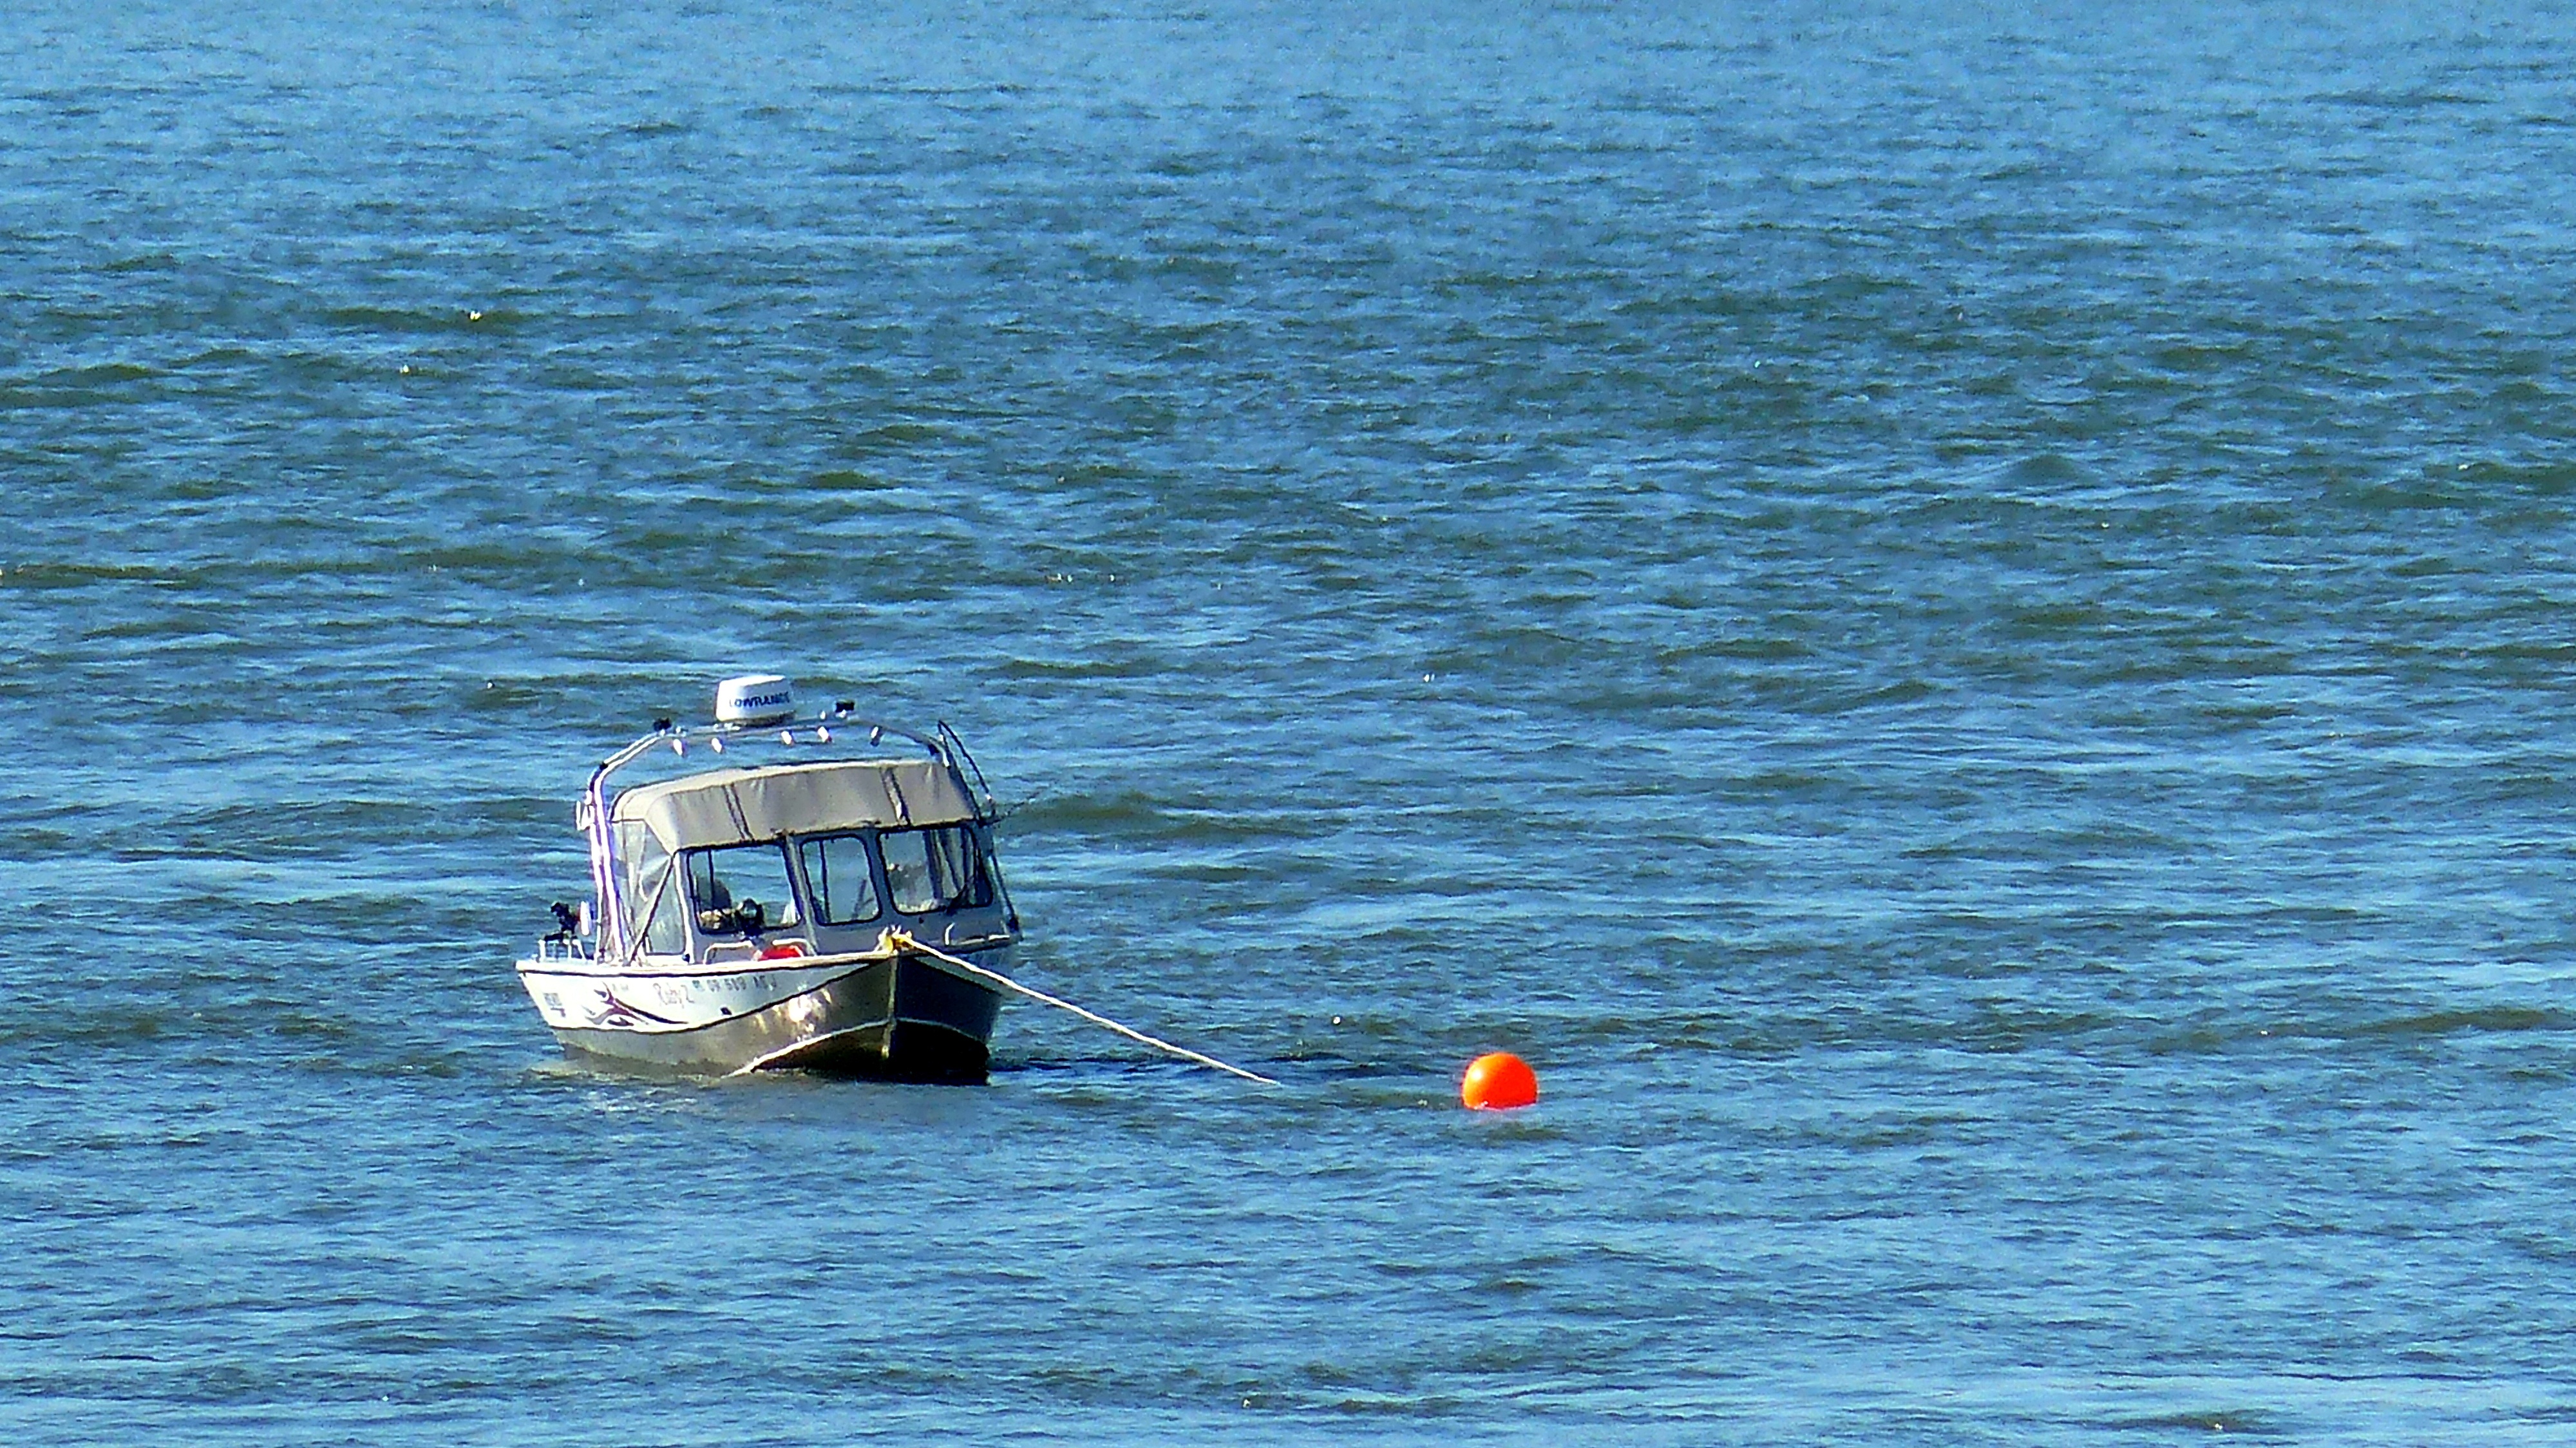
sea, coast, water, boat, shore, river, spring, vehicle, fishing, color, bay, outdoors, boating, watercraft, raft, watercraft rowing